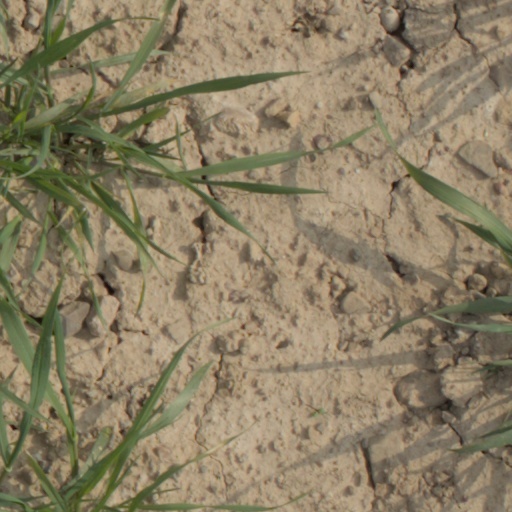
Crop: wheat